St. Niels

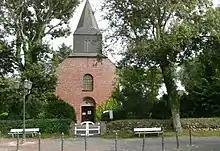
A view of St. Niels from the front

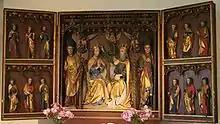
Gothic carved triptych

St. Niels is a Lutheran church in Westerland, a seaside resort on the German island of Sylt. Built in 1634 and consecrated in 1637 it is the city’s oldest building and home to a congregation within the Evangelical Lutheran Church in Northern Germany. The church is dedicated to Saint Nicholas, on Sylt called Niels.